Stanwell Park railway station

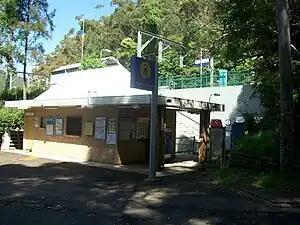
Railway Crescent entrance, January 2008

Stanwell Park railway station is located on the South Coast railway line in New South Wales, Australia. It serves the seaside village of Stanwell Park opening on 23 December 1901, relocating to its current location on 10 October 1920.